Kingston General Hospital, Kingston upon Hull

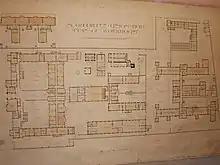
Sculcoates Workhouse plan

The Sculcoates Union Workhouse was built for the Poor law union of Sculcoates in 1844. The building was mostly influenced by the Tudor architectural style in red brick with stone dressings, and had accommodation for 500 paupers. The cost of the building was £11,000. The architect was Henry Francis Lockwood. The front of the building (facing Beverley Road) was and was particularly ornamented. In the 1860s a fever ward (later an infirmary) was constructed at the rear of the building. The workhouse was extended in 1889 making space for 800. The Sculcoates Union also built homes in Hessle in 1897 for children. It was taken over by Hull Corporation as the Beverley Road Institution in 1930.